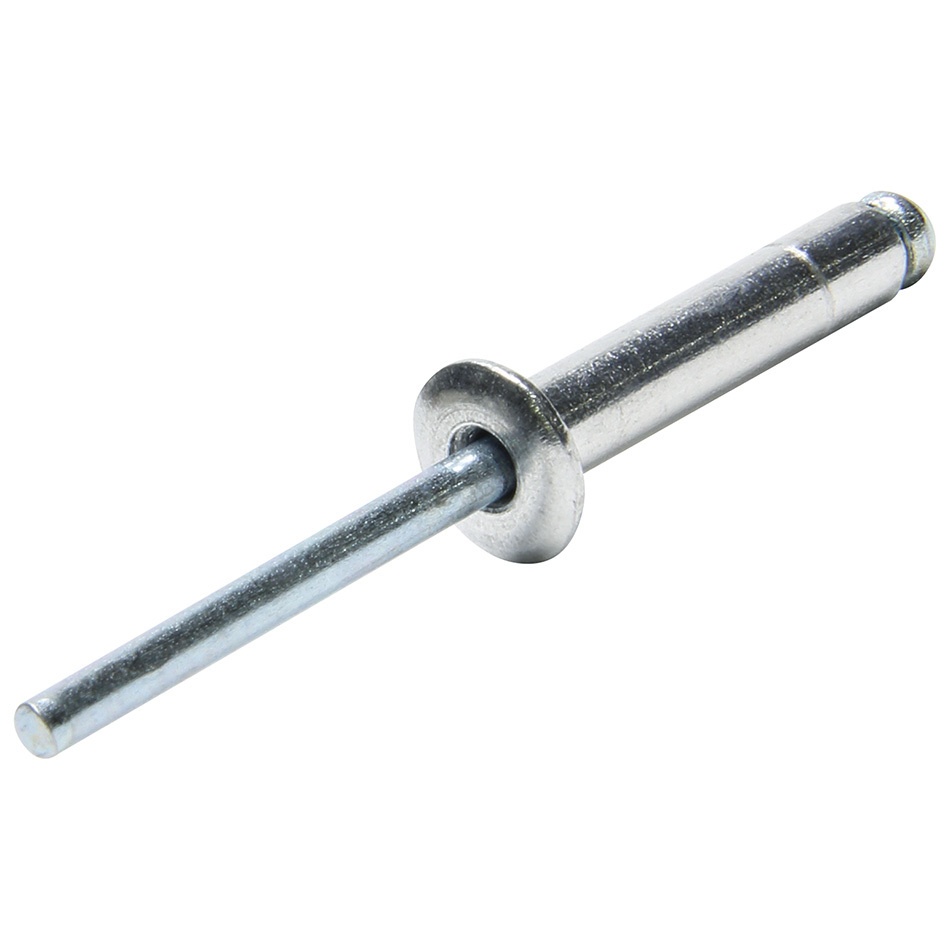
ALLSTAR PERFORMANCE Sm Hd Rivet Silver 250pk ALL18020
Introducing the ALLSTAR PERFORMANCE Small Head Rivet in Silver, a premium choice for your fastening needs. Packaged in a convenient 250-pack, these bulk rivets are perfect for automotive applications and more, offering reliability and ease of use. These high-quality silver rivets are designed for secure attachment, making them ideal for projects requiring durable fastening solutions. With their precise engineering, they ensure a snug fit in a variety of materials, providing versatility for numerous applications. Features: Small head design for discreet fastening Durable silver finish for added corrosion resistance Bulk 250-pack for extensive projects Reliable construction for consistent performance Specifications: Manufacturer Part: ALL18020 Dimensions (L×W×H): 4.55" × 4.3" × 4.3" Weight: 1.945 lb
Brand: ALLSTAR PERFORMANCE
Category: Hardware > Hardware Accessories > Hardware Fasteners > Rivets